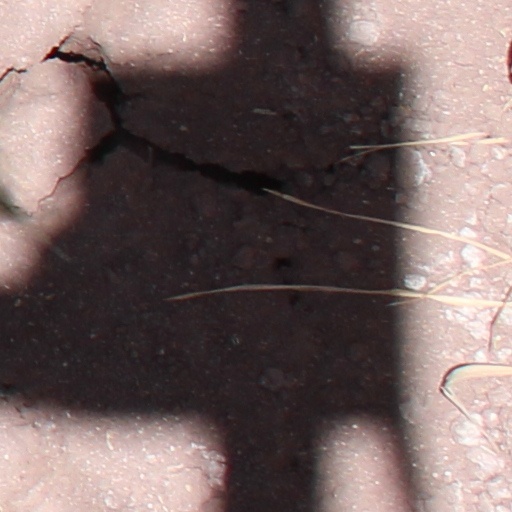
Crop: wheat